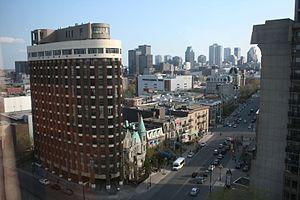
La rue Sherbrooke est une voie de Montréal.